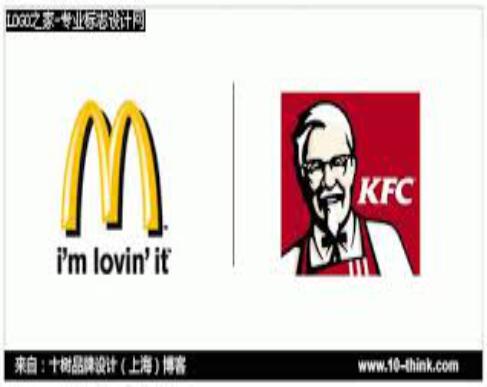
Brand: mcdonalds
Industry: Food